Marcus Hellwig

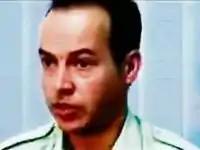
Marcus Hellwig

Marcus Hellwig (born 26 November 1965 in Wuppertal) is a German journalist working for the weekly "BILD am Sonntag". In October 2010 he was arrested together with his partner Jens Koch in Iran after trying to interview death row prisoner Sakineh Ashtiani’s son, and was held in prison for nearly five months.